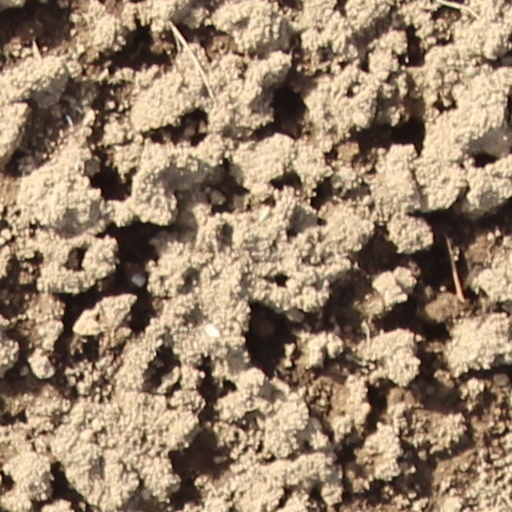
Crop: wheat